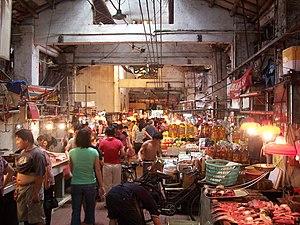
Yewei est le nom en chinois de la « viande de gibier ». Le nom chinois est gardé en français en raison des particularités culturelles et économiques prises en Chine du Sud par ce qu’on appelle en Afrique, la viande de brousse ou en France, la venaison.